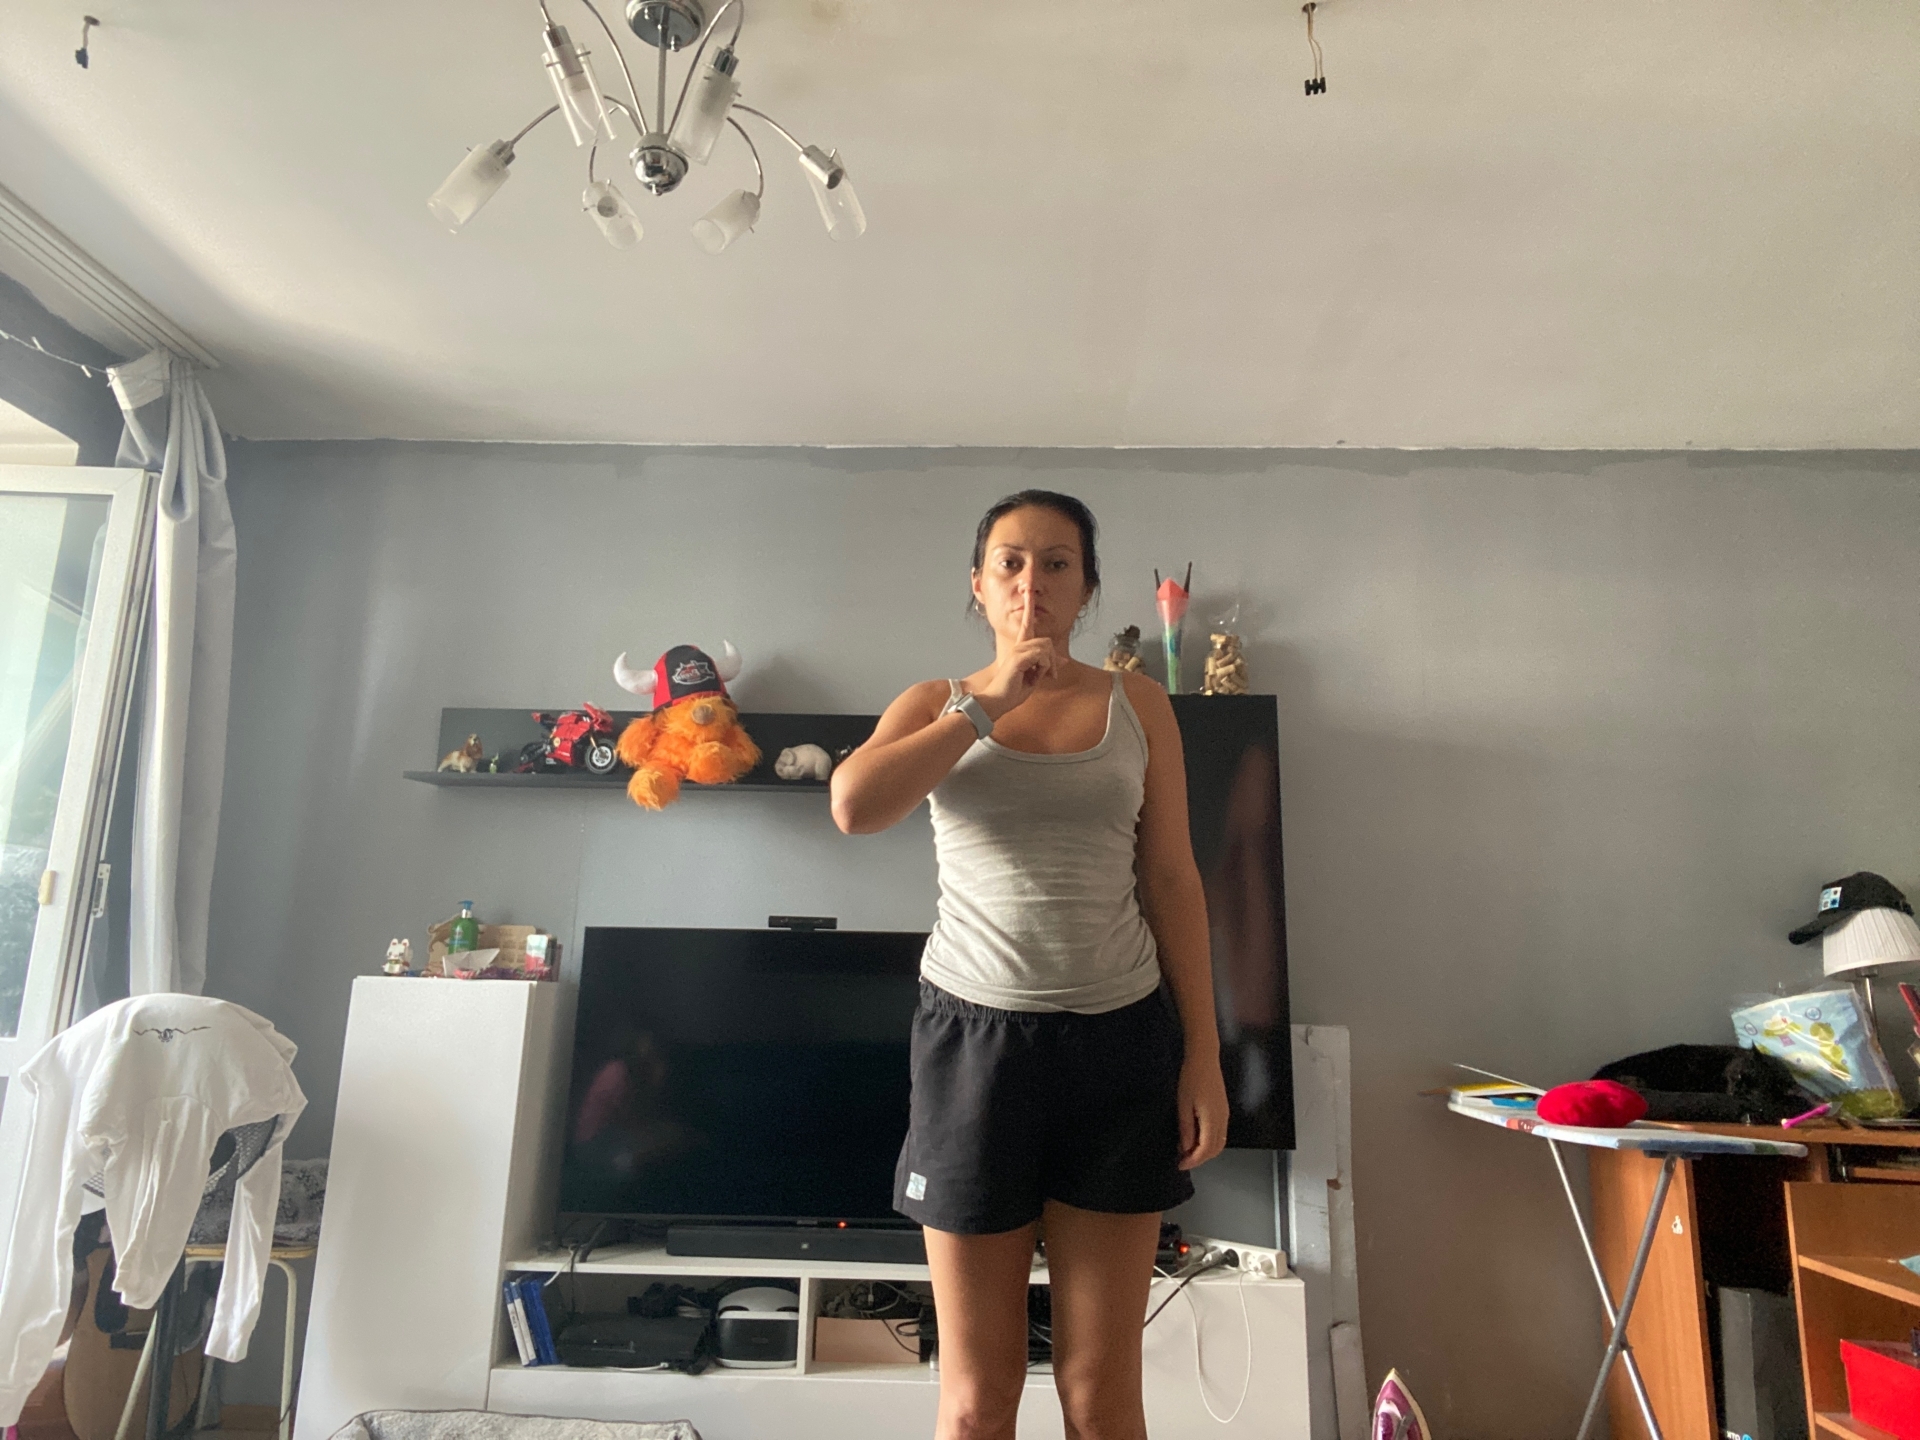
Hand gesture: mute